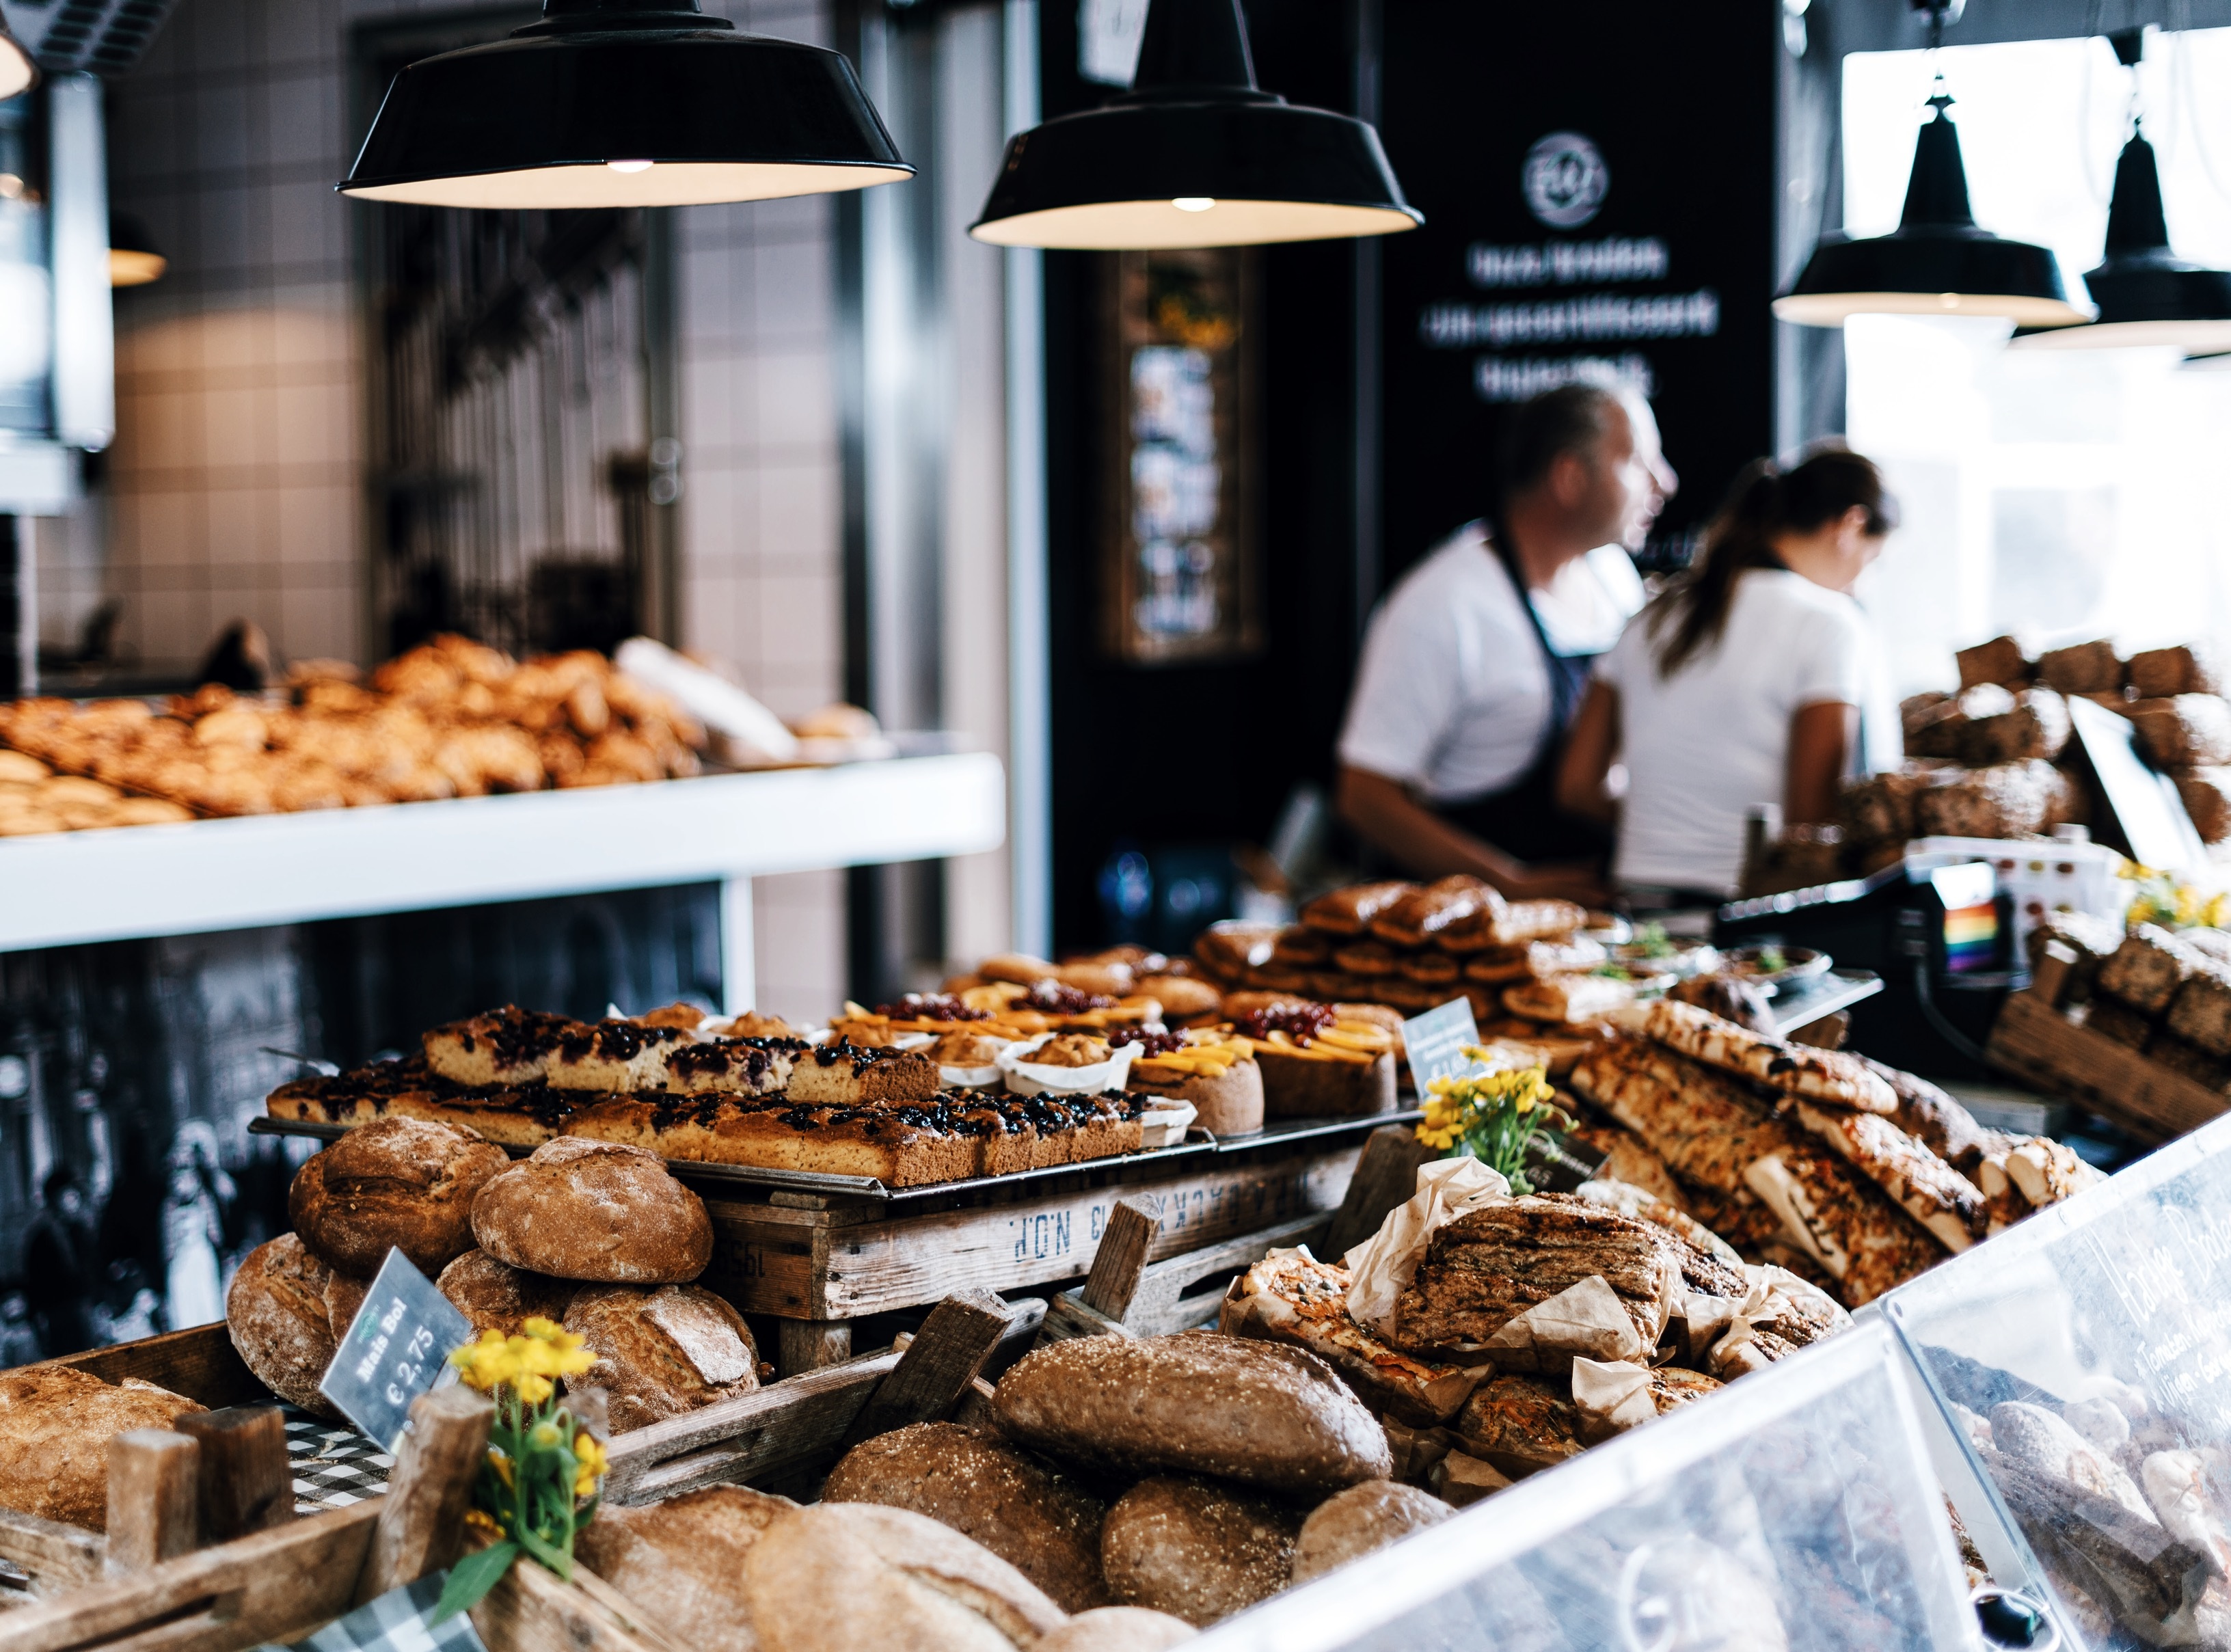
city, dish, meal, food, vendor, market, bread, bakery, public space, stall, street food, food market, brunch, sense, human settlement